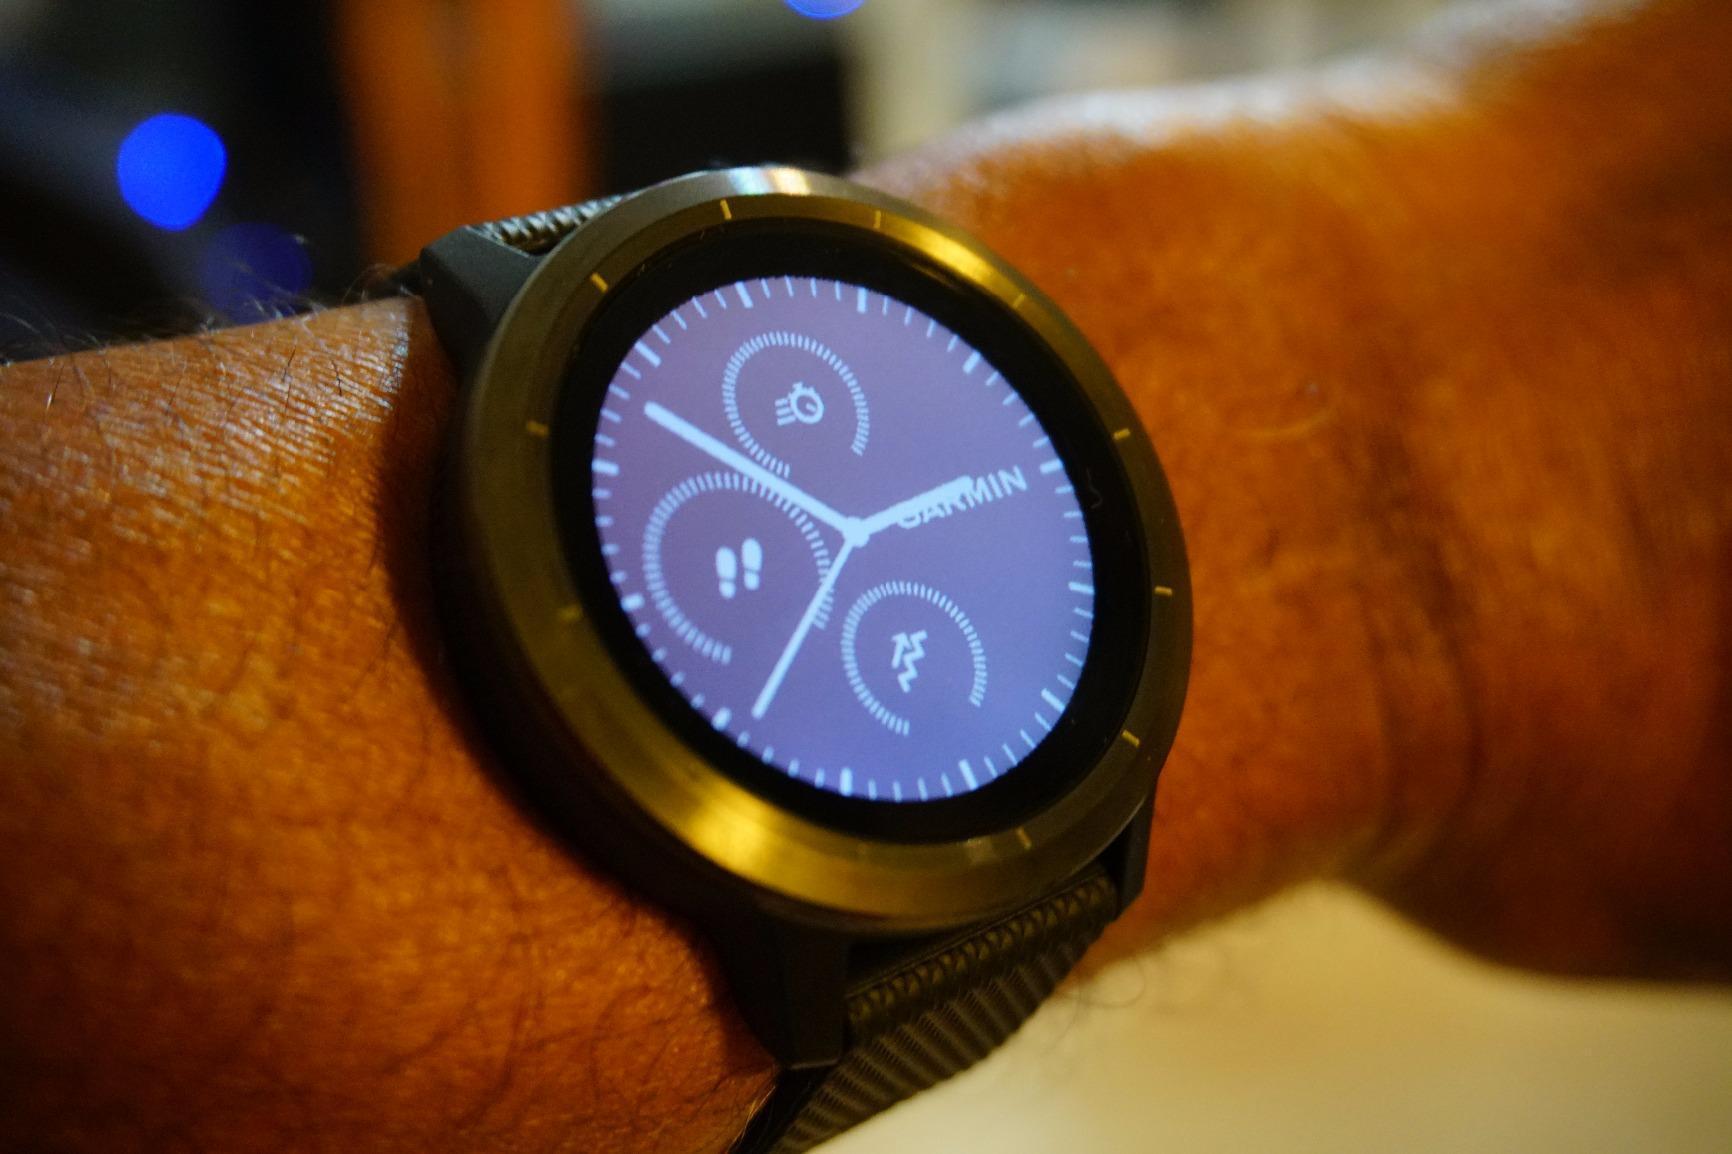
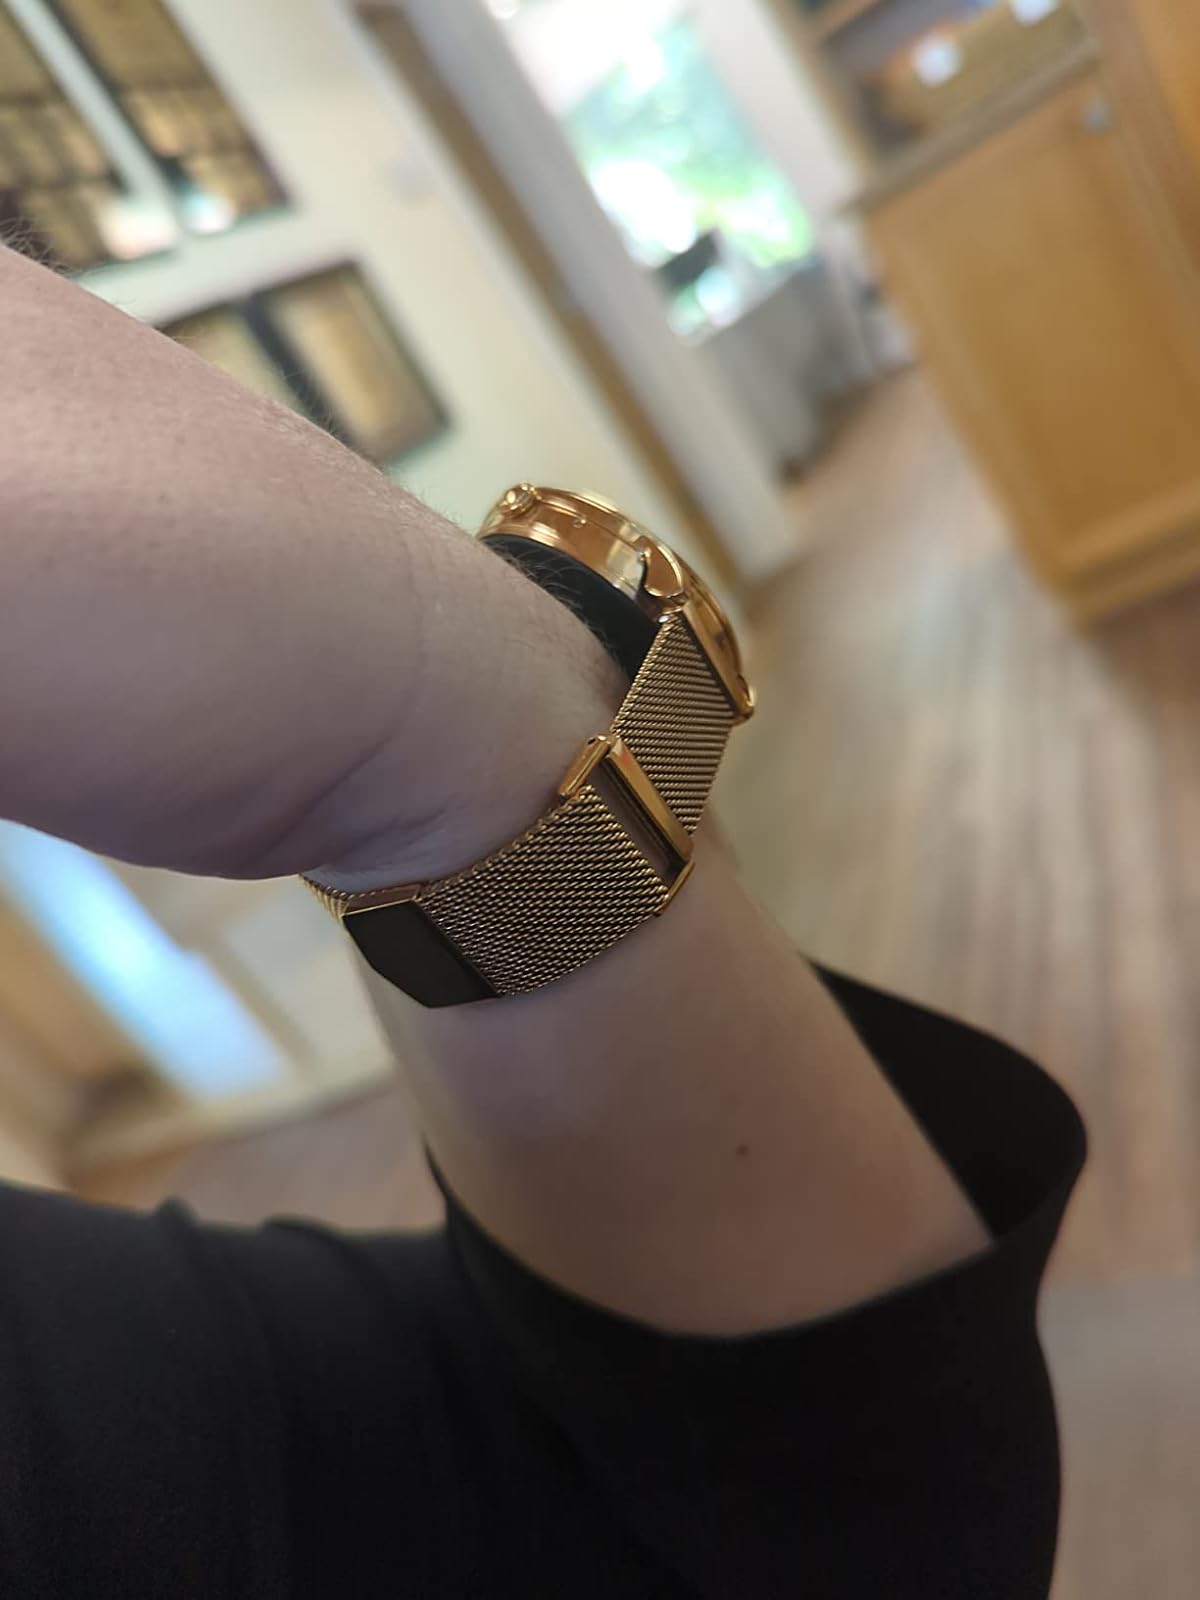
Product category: smartwatch
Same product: no